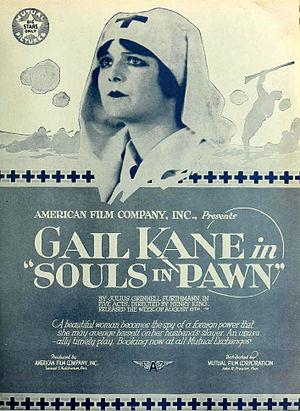
Gail Kane, de son vrai nom Abigail Kane, née le 10 juillet 1887 à Philadelphie et décédée le 17 février 1966 à Augusta, est une actrice américaine, qui a joué au théâtre et au cinéma, et dont la carrière s'est arrêtée au milieu des années 1920.
Souls in Pawn est un film muet américain réalisé par Henry King, sorti en 1917.